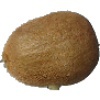
Label: Kiwi 1